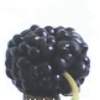
Label: mulberry